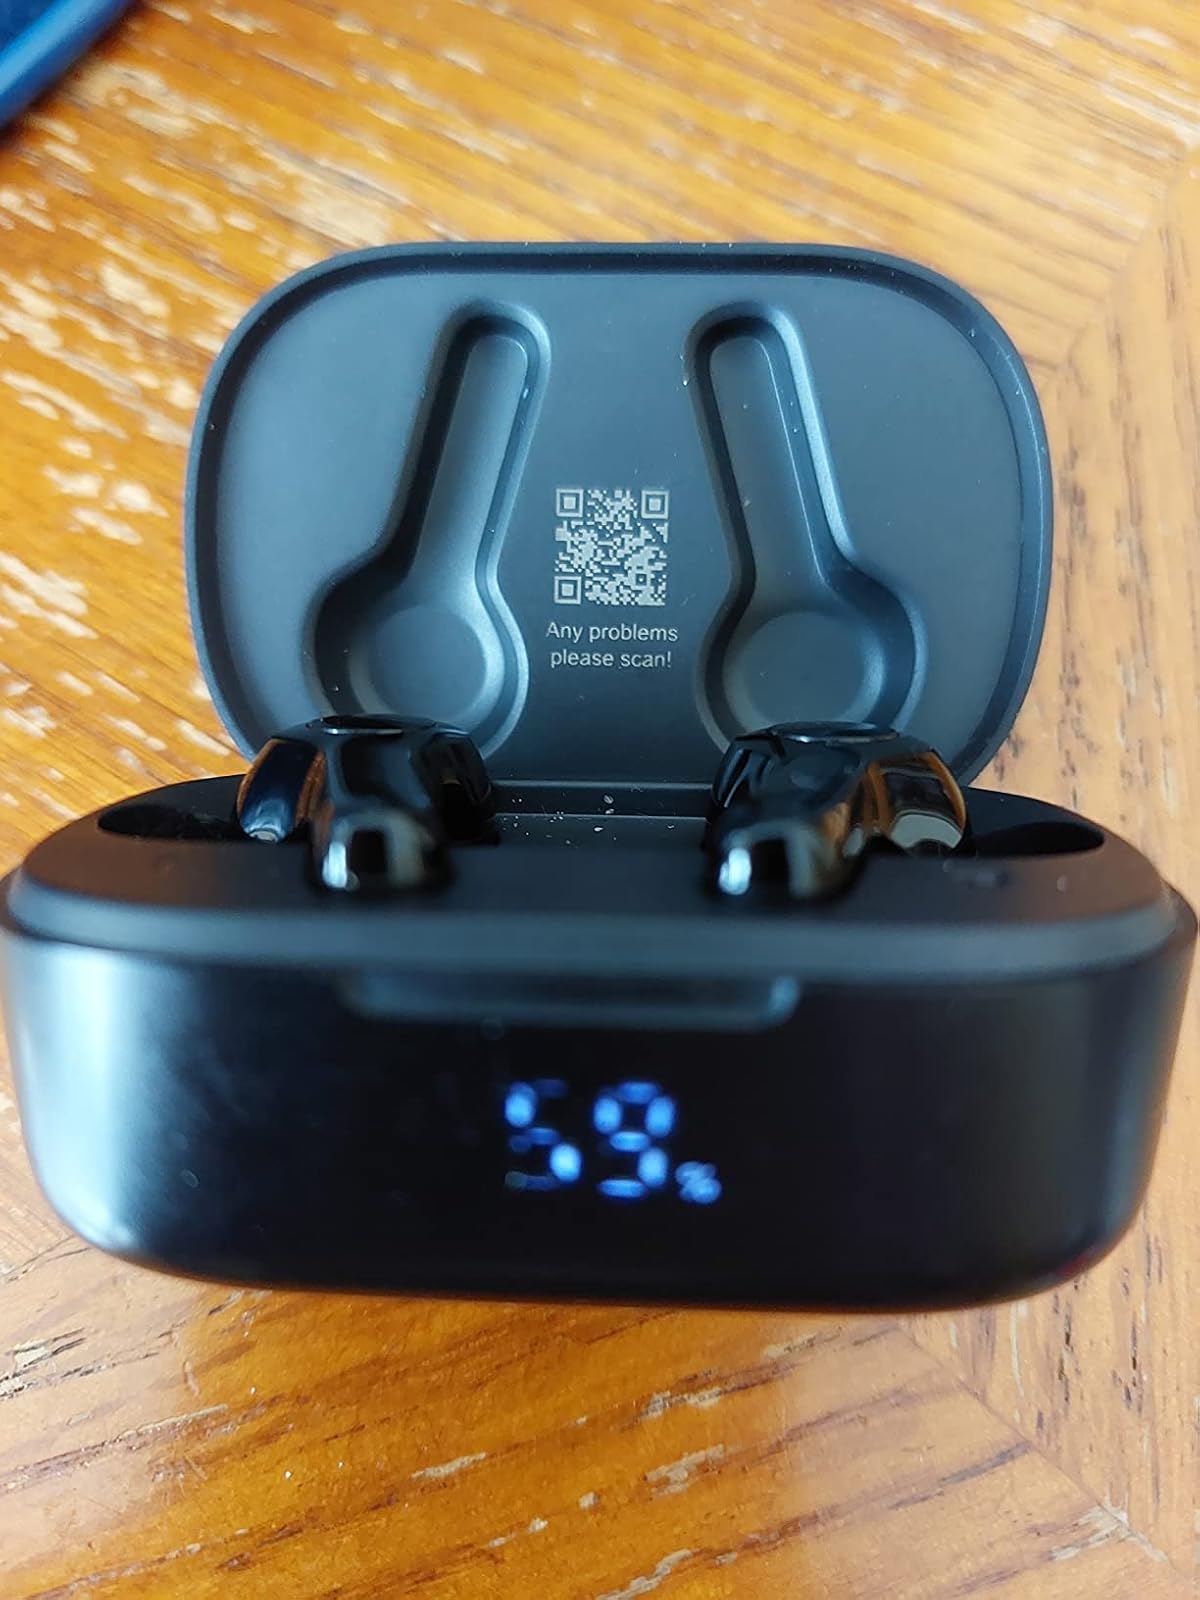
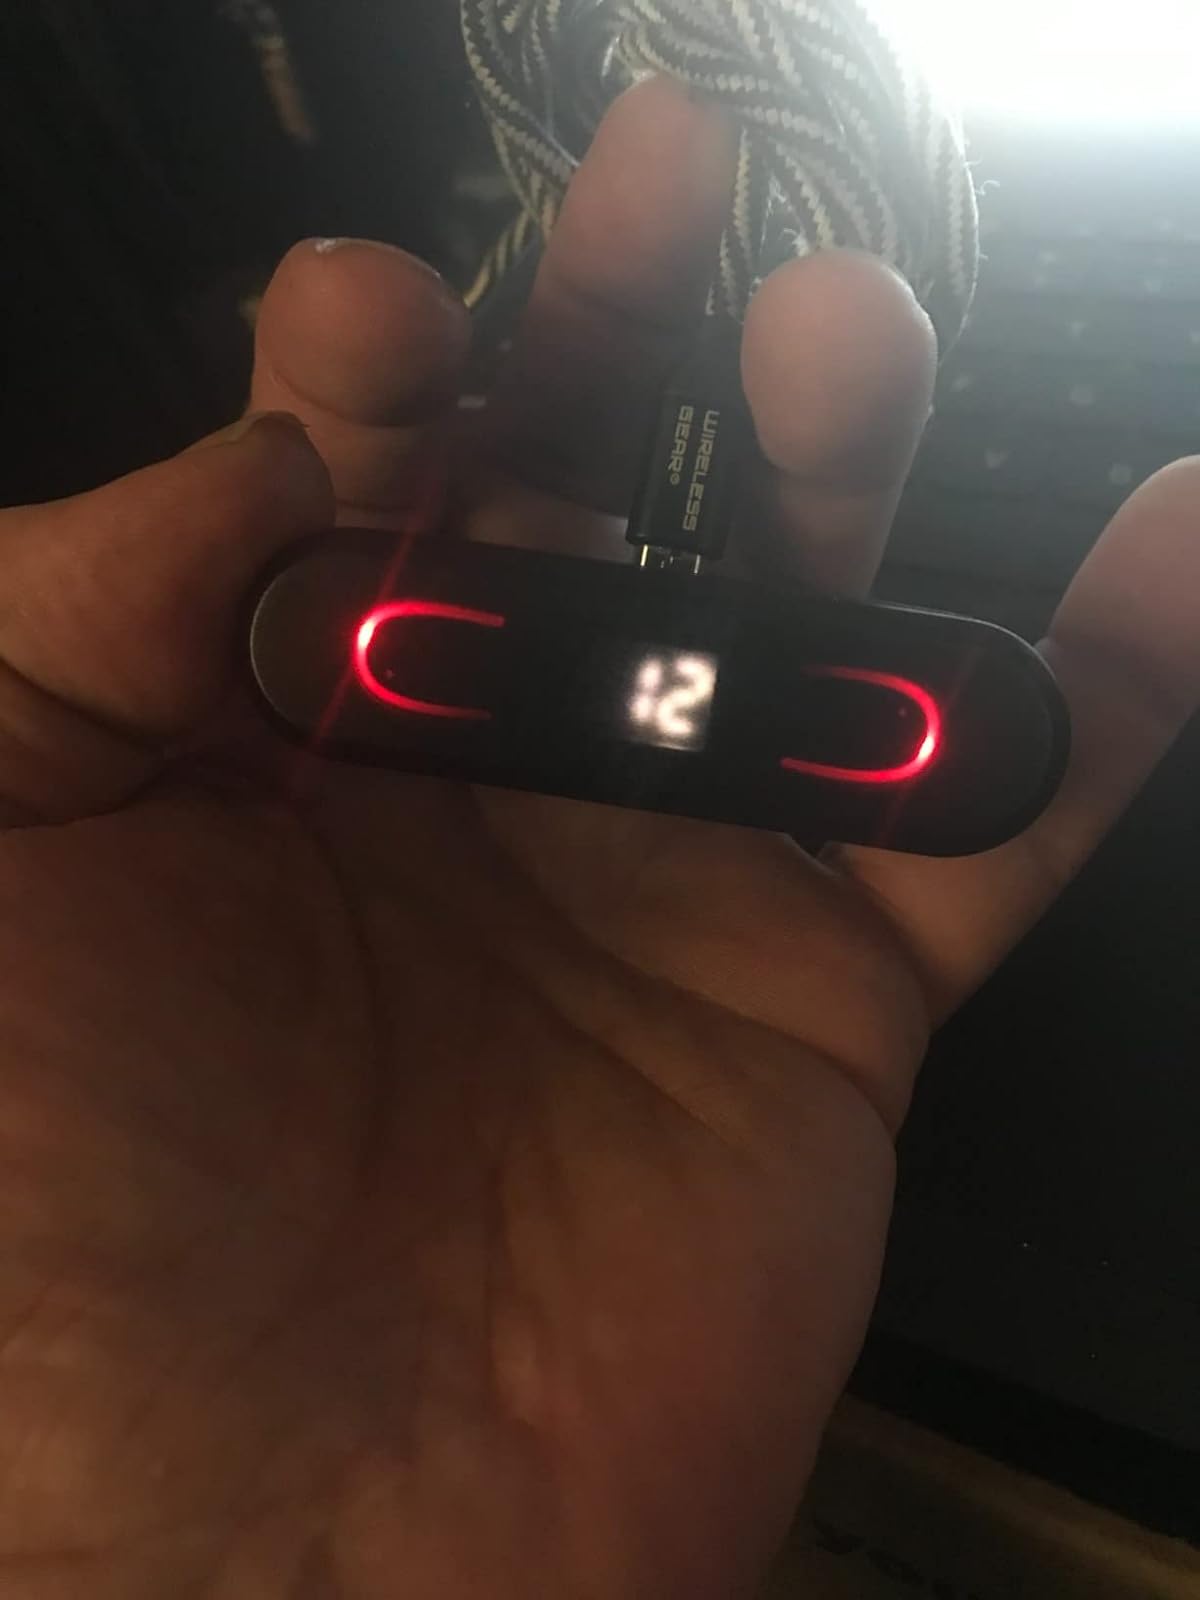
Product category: earbuds
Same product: no